Eureaioi

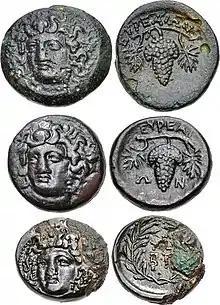
Eureaion coins from Thessaly

Eureaioi (or Eurea ["Εὒρεα"]; perhaps even Eureai ["Εὐρεαῖ"]) is the assumed name of a "possible" ancient Greek city-state of Magnesia or Pelasgiotis in ancient Thessaly. The name "Εὐρεαῖοι" is not attested, but originates indirectly from minted coins dated to the 4th century BCE bearing the legend «ΕΥΡΕΑΙΩΝ» (considered a demonym). Several scholars have made a few suggestions about the community's location, or have connected it with other existing ancient towns in the area.